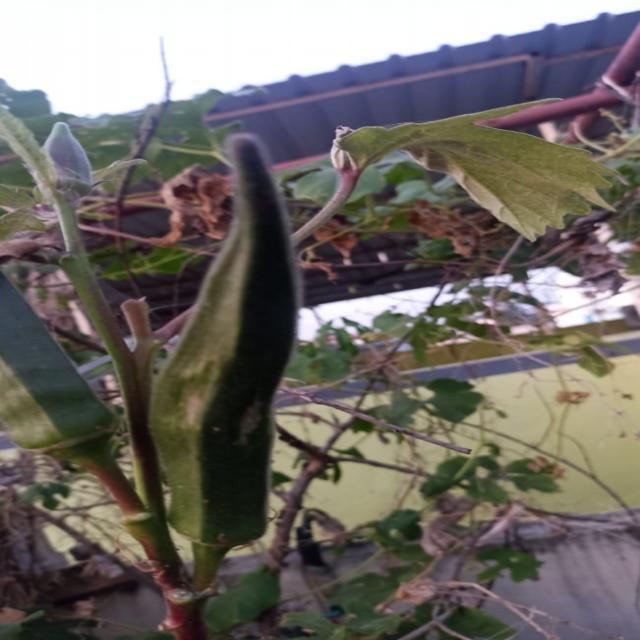
Label: Over-mature